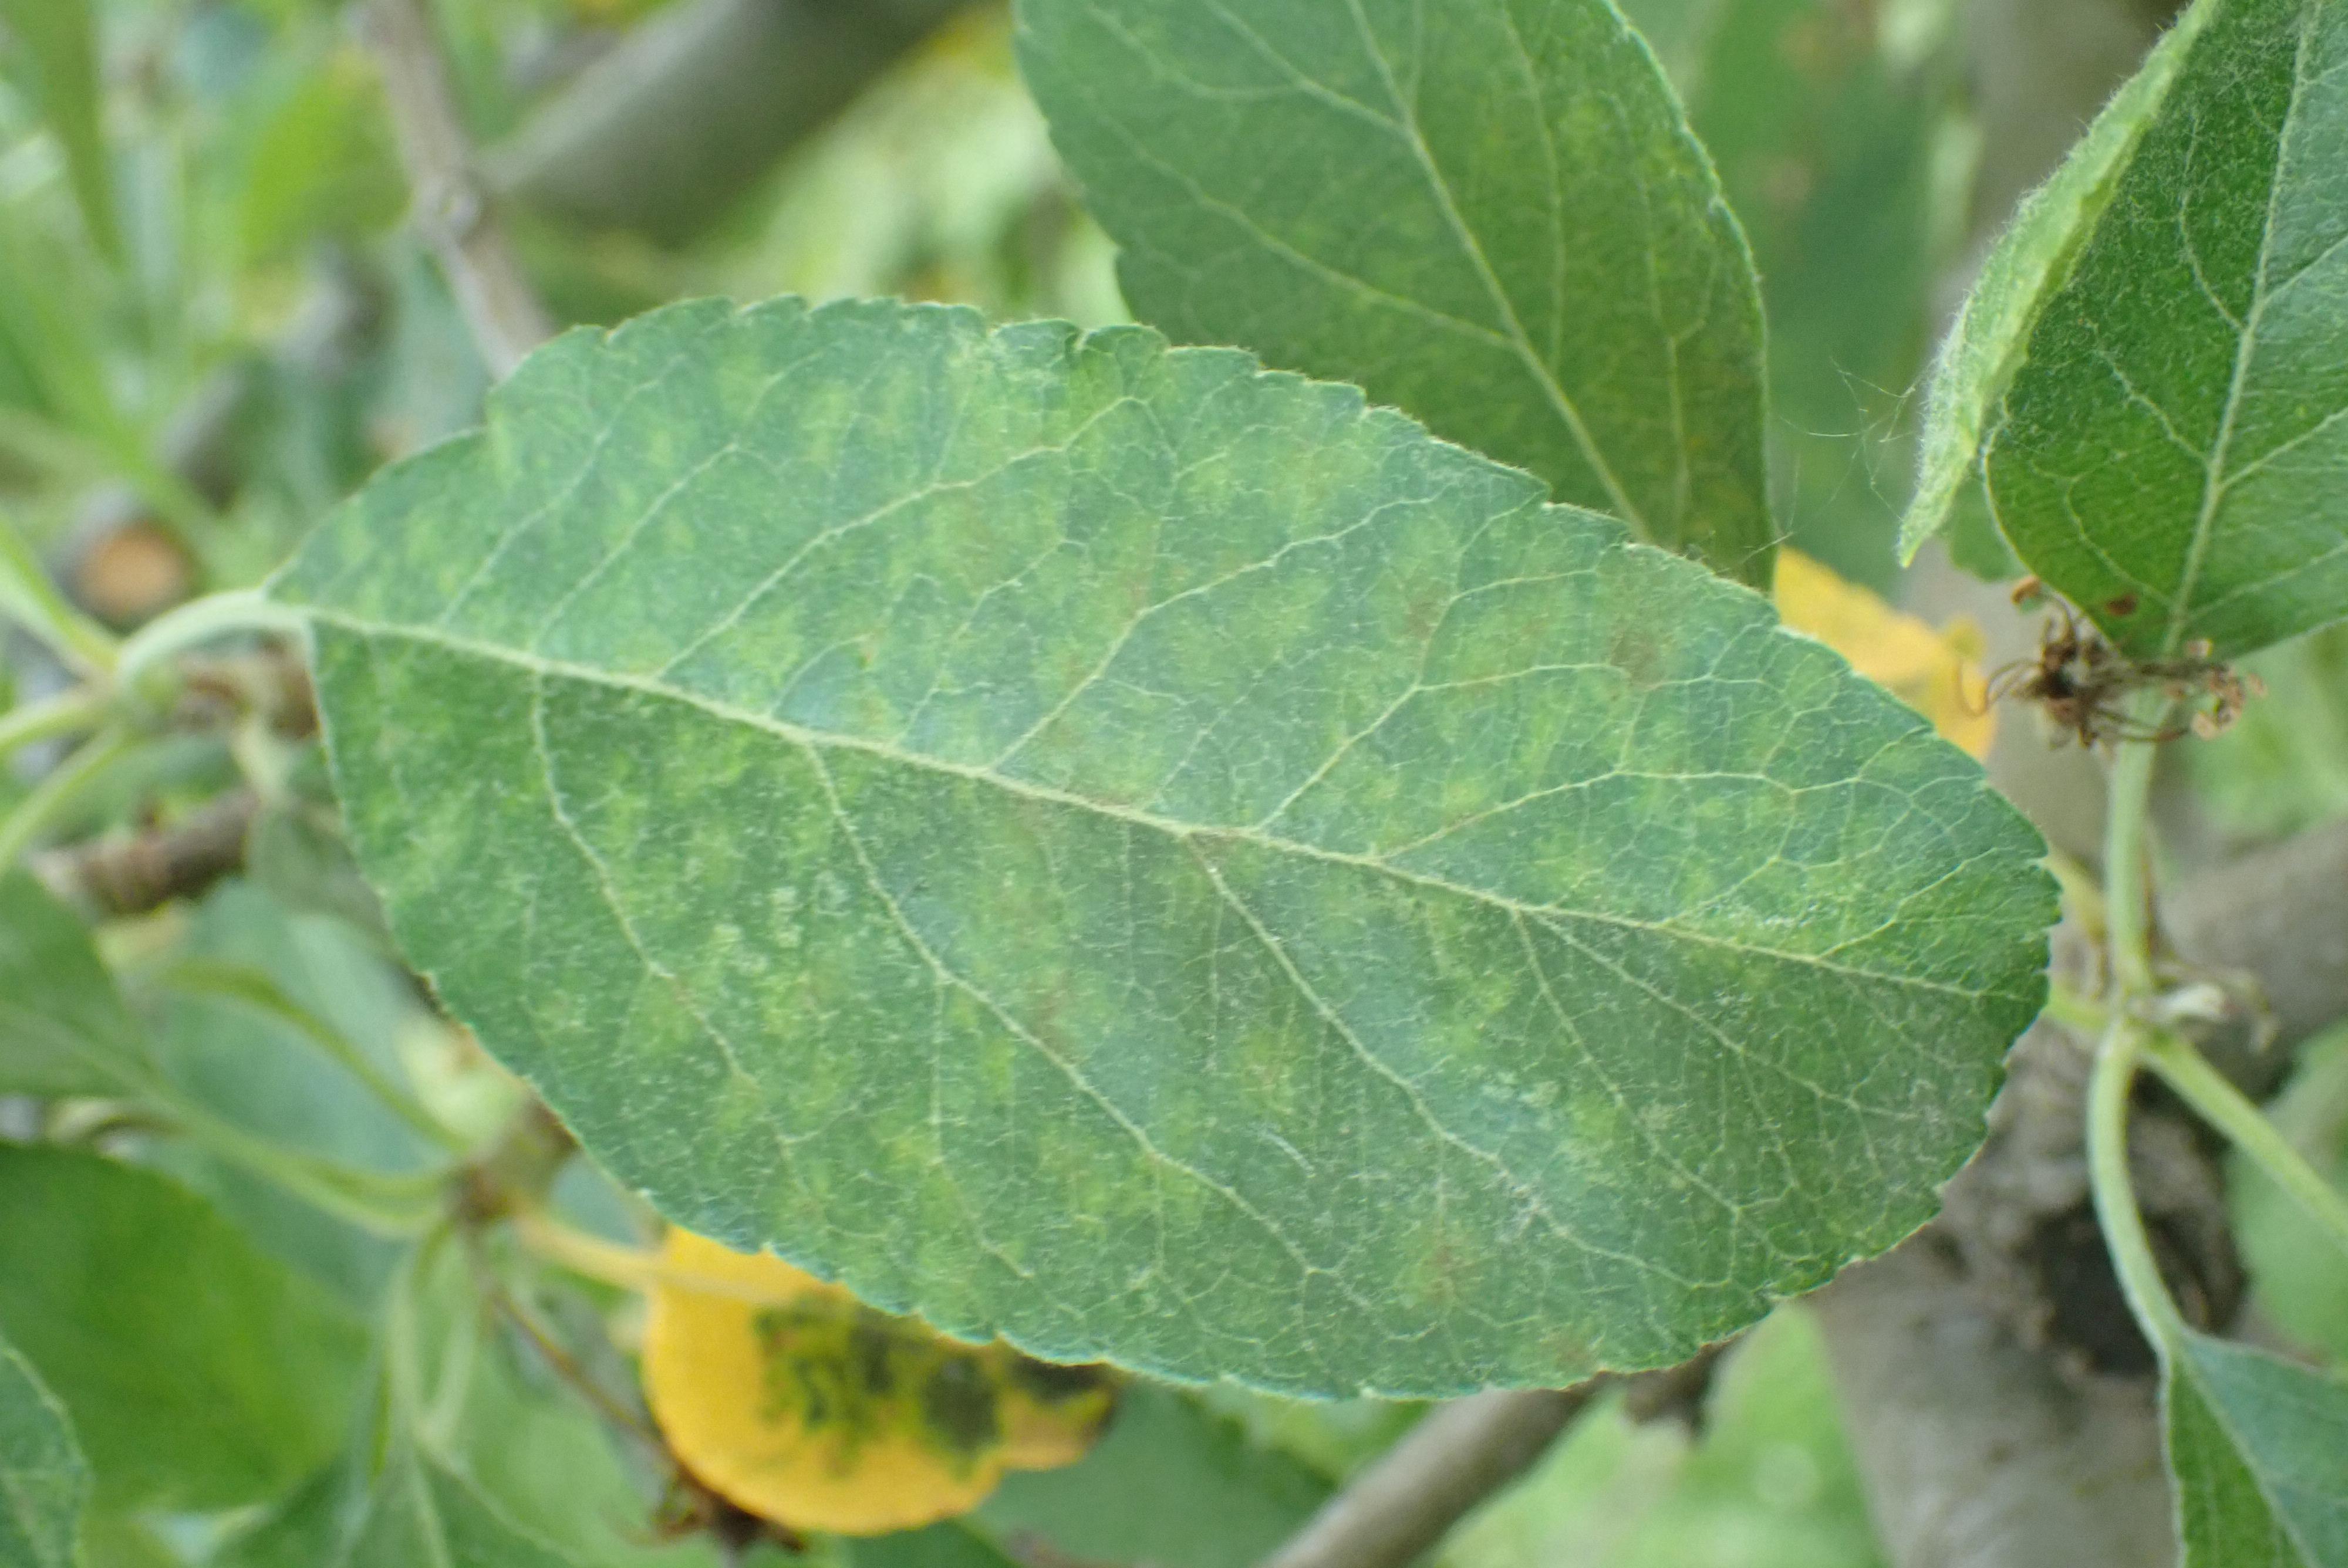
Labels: scab